Jeff Davis County Courthouse (Texas)

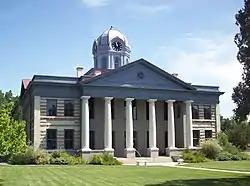
Jeff Davis County Courthouse

The Jeff Davis County Courthouse is located in the town of Fort Davis, the seat of Jeff Davis County in the U.S. state of Texas. The courthouse was constructed between 1910-1911 and added to the National Register of Historic Places in 2002. The Texas Historical Commission (THC) has also designated the building as a Recorded Texas Historic Landmark since 2000 and, along with the surrounding courthouse square, as a State Antiquities Landmark since 2003. The surrounding county and county seat, along with the nearby historic frontier fort at Fort Davis National Historic Site, are named after Jefferson Davis, who served as U.S. war secretary at the time of the establishment of the fort and the town, and who would later become president of the Confederate States of America during the Civil War.